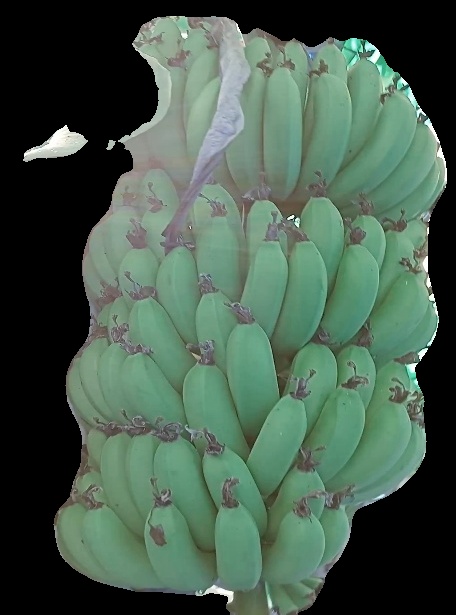
Variety: pachbale
Grade: grade1